Simon de Cordes

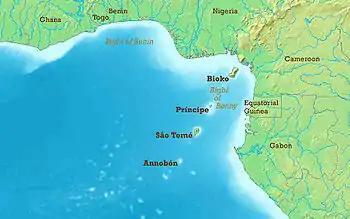
Location of Annobón in the Gulf of Guinea

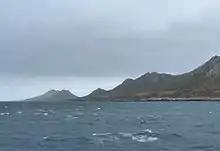
Grand Jason, near Falkland Islands, is a private nature reserves owned by the Wildlife Conservation Society of New York City

After leaving Goeree and Brielle on 27 Juni 1598 the ships sailed to the Channel, but anchored in the Downs till mid July. When the ships approached the shores of North Africa Simon de Cordes realized he had been far too generous in the early weeks of the voyage and instituted a 'bread policy'. At the end of August they landed on Santiago, Cape Verde and on 1 September on Mayo off the coast of Africa because of a lack of water and need for fresh fruit. Near Praia, they succeeded to occupy a Portuguese castle on the top of a hill, but came back without anything substantial. At Brava, Cape Verde half of the crew of the "Hope" caught fever, among them Admiral Jacques Mahu. After his death, the leadership of the expedition was taken over by Simon de Cordes, with Van Beuningen as vice admiral. Because of contrary wind the fleet was blown off course (NE in the opposite direction) and arrived at Cape Lopez, Gabon, Central Africa, early November. An outbreak of scurvy forced a landing on Annobón, on 16 December. Eighty men were sick because of fever or dysentery. They put all the sick ashore until they were recovered and left early January. Because of starvation the men fell into great weakness; some tried to eat leather. On 10 March 1599 they reached the Rio de la Plata, in Argentina. Early April they arrived at the Strait, 570 km long, 2 km wide at its narrowest point, with an inaccurate chart of the seabed. The wind turned out to be unfavorable and this remained so for the next four months. In August all the men went ashore. Under freezing temperatures and poor visibility they caught magellanic penguins, seals, mussels, petrels and fish. On 23 August the weather improved, after three weeks of snow and storm.